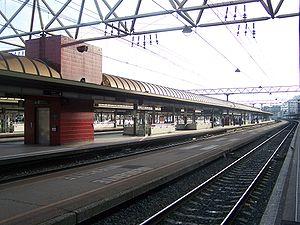
Gare de Lyon Part-Dieu durant une courte periode de faible affluence, le 30 décembre 2006.
La gare de Lyon-Part-Dieu, située dans le quartier de La Part-Dieu, est une gare ferroviaire française de la ville de Lyon, chef-lieu de la région Auvergne-Rhône-Alpes.